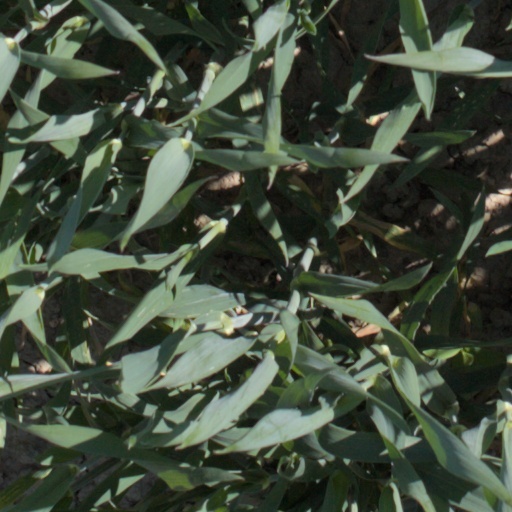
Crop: wheat